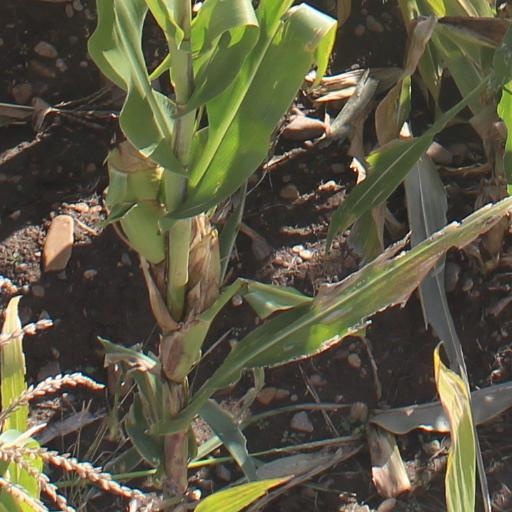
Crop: maize; corn